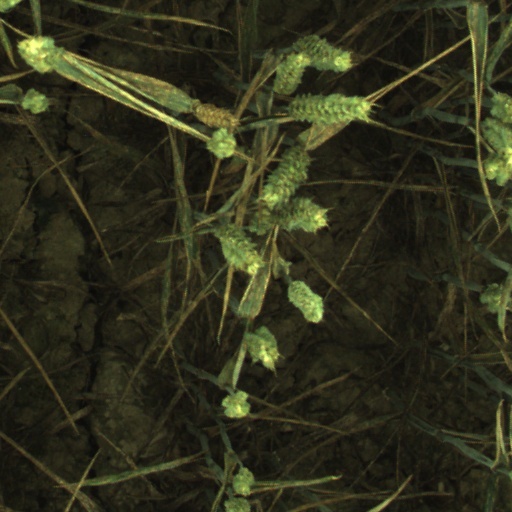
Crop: wheat